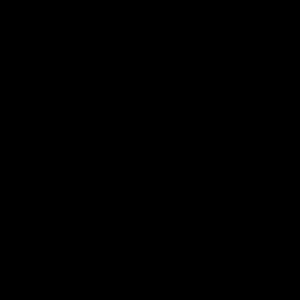
Les kanjis sont des signes assimilés à des caractères chinois dont le rôle est d'écrire une partie de la langue japonaise, chaque kanji ayant une ou plusieurs expressions phonologiques possibles, appelées « lectures ».